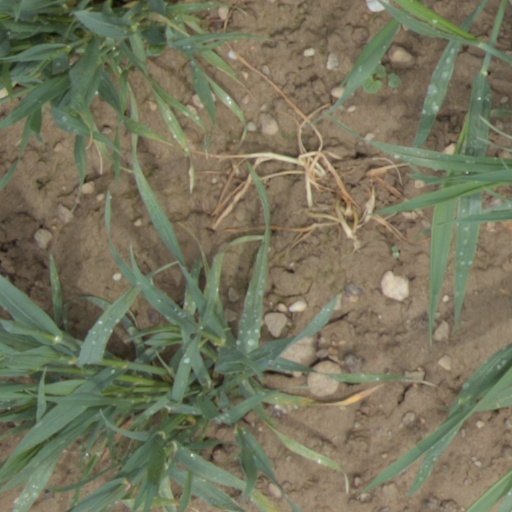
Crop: wheat